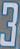
Number: 3